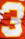
Number: 3